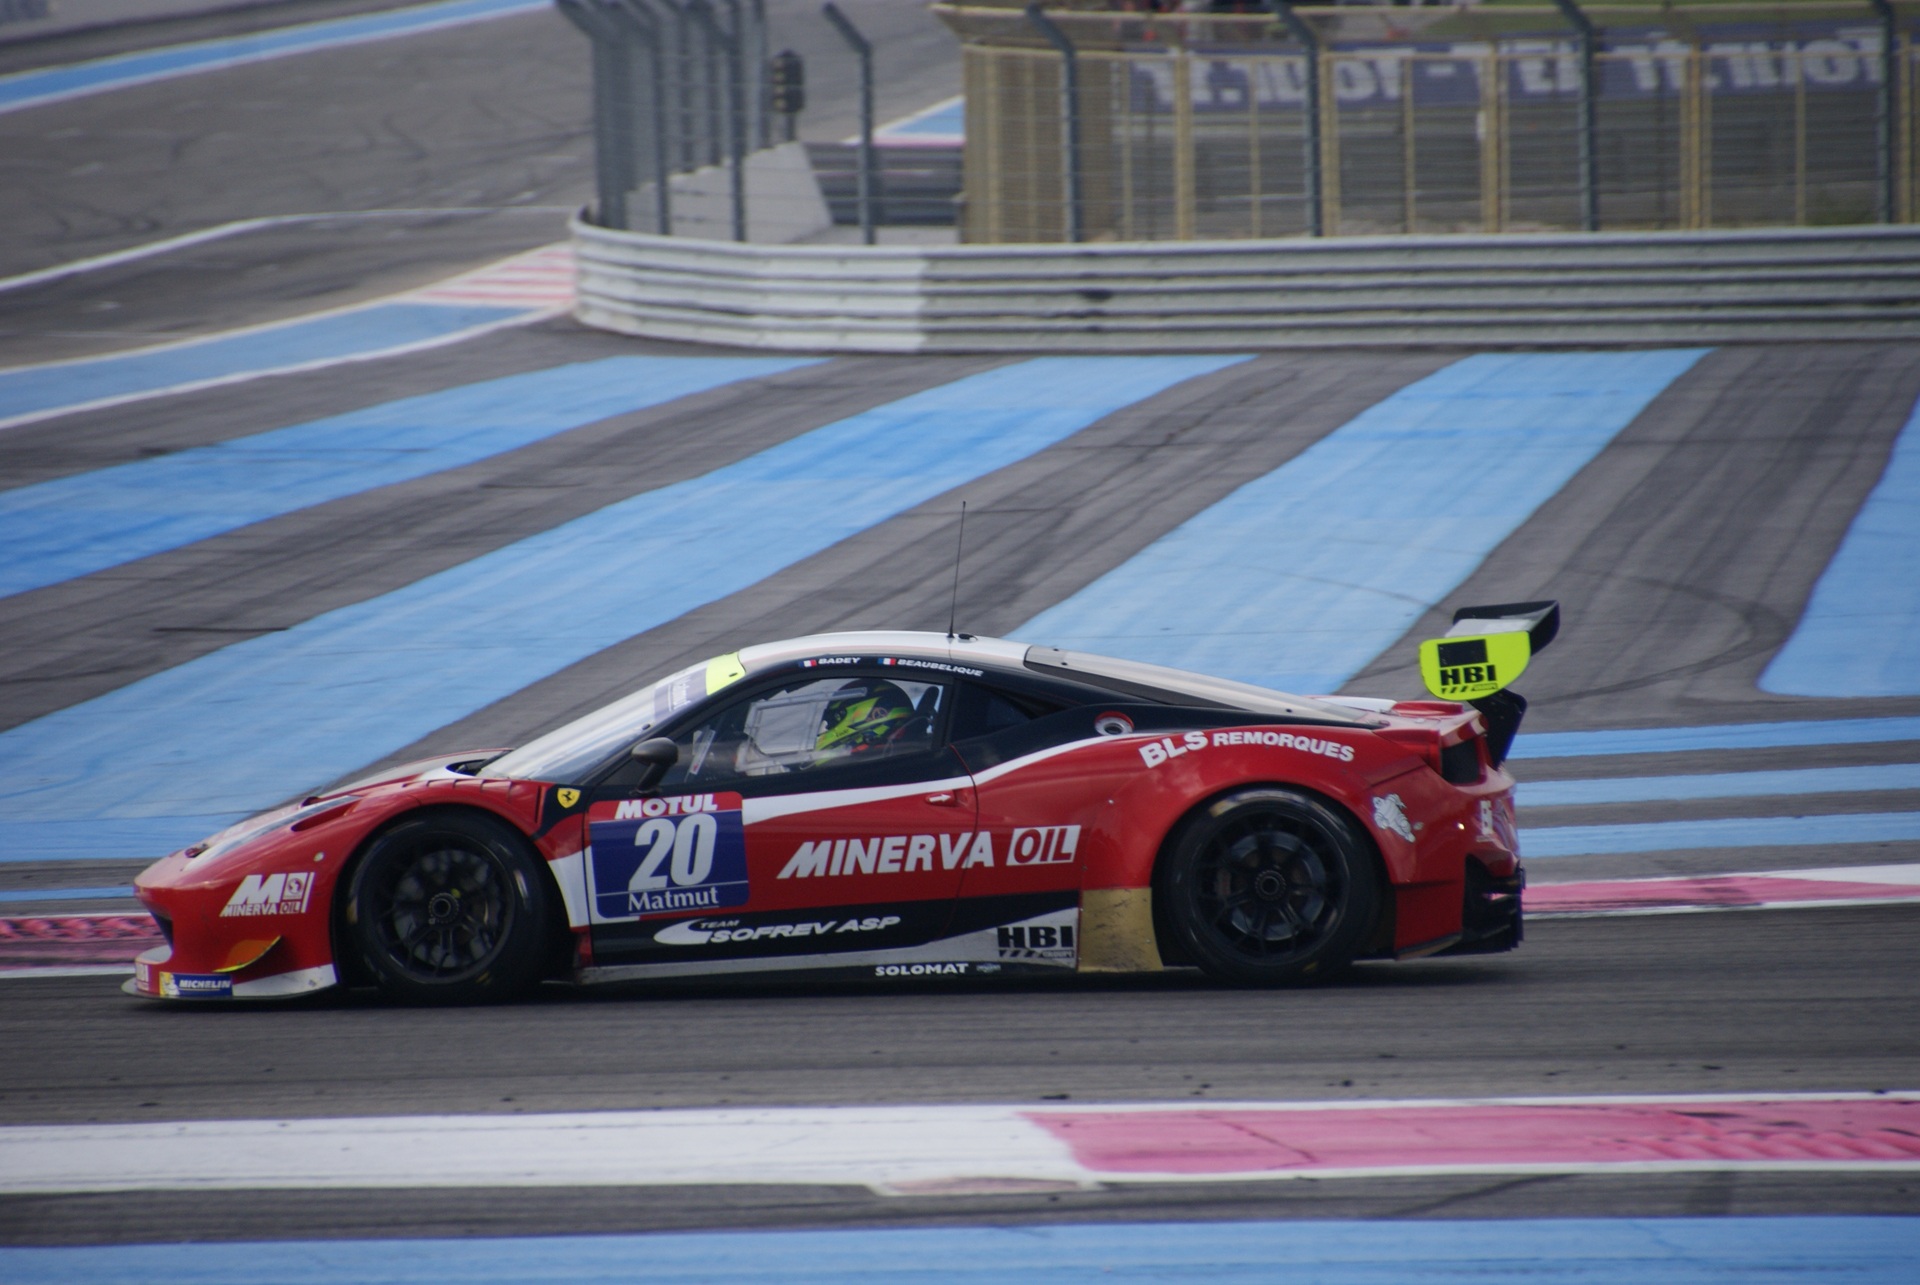
car, automobile, vehicle, speed, sports car, race car, race, supercar, racing, race track, circuit, land vehicle, automobile make, automotive design, luxury vehicle, performance car, ferrari 458